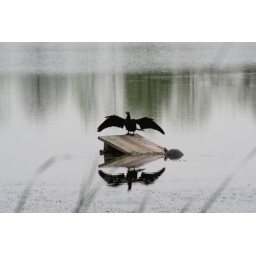
This bird and the turtle are sharing the gator ramp in the swamp at Magnolia Plantation near Charleston SC.